Volodymyr Dyudya

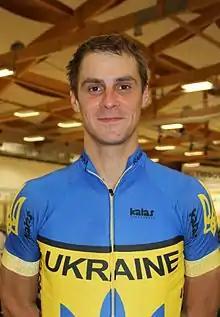
Volodymyr Dyudya (2015)

Volodymyr Dyudya (born 6 January 1983) is a Ukrainian former professional racing cyclist, who last rode for . He competes on both road and track. He was born in Bila Tserkva.